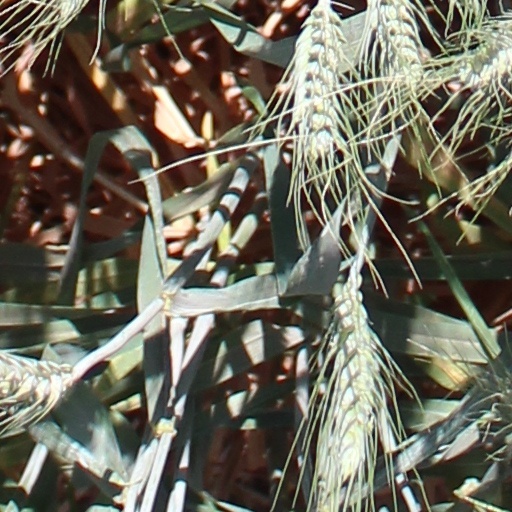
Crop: wheat